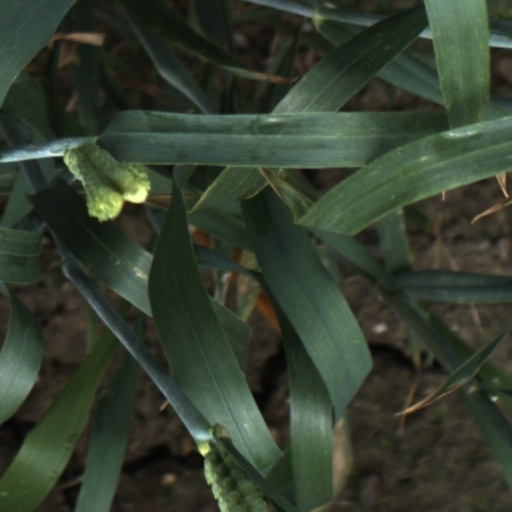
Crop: wheat